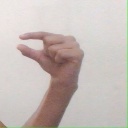
अक्षर: ग